Neel Dutt

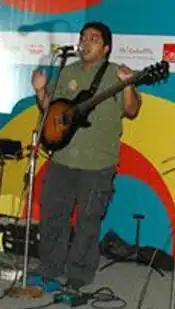

Neel Dutt (born 7 March 1979) is an Indian composer and singer from Kolkata. He received the National Film Award for Best Music Direction from the Govt. of India in 2012 for the soundtrack of the Bengali film "Ranjana Ami Ar Ashbona" (Ranjana I ain't coming back no more). Dutt is the third person from West Bengal to win the Best Music Direction award. He is arguably the first music director in India to rearrange a Rabindranath Tagore composition with modern electronic music.